Eirik Tage Johansen

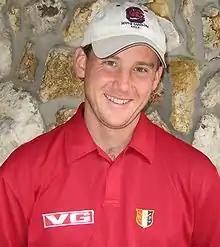

Eirik Tage Johansen (born 23 May 1982) is a Norwegian professional golfer.